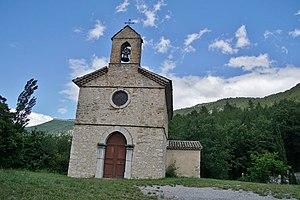
département de la Drôme
Ponet-et-Saint-Auban est une commune française située dans le département de la Drôme en région Auvergne-Rhône-Alpes.